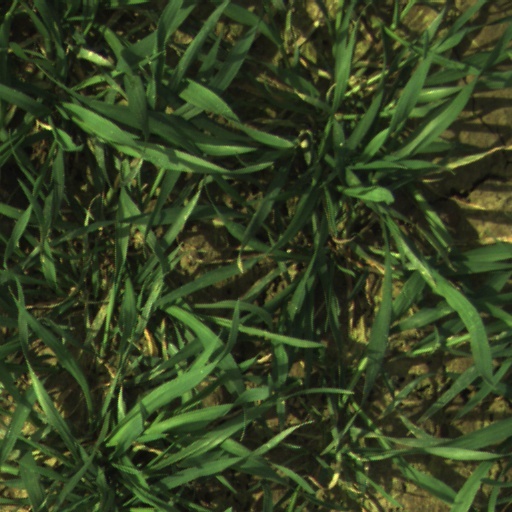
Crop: wheat